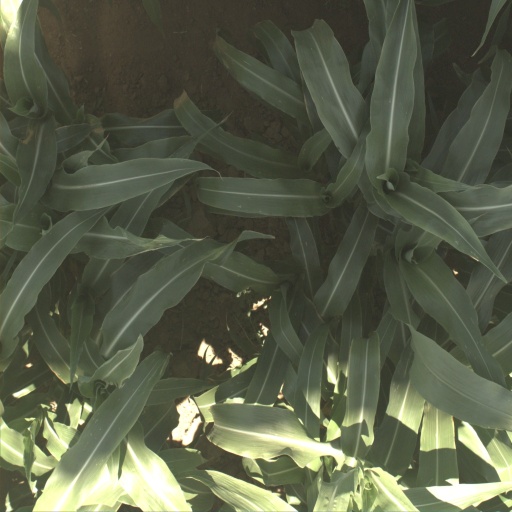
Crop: sorghum